48th Infantry Brigade Combat Team (United States)

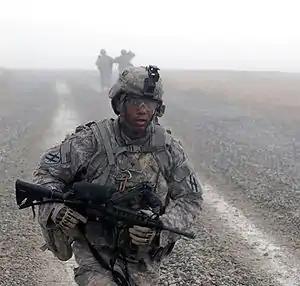
U.S. Army Spc. Darrell Hubbard, 1–121st Infantry, 48th Infantry Brigade Combat Team, Georgia Army National Guard, completes a nine-mile rucksack march around Gharib Ghar, a 7,000 ft. mountain near Kabul, Afghanistan, as part of the Non-commissioned officer of the Year competition. The competition was a rugged four-day test to identify the best of the 48th IBCT.

The 48th Infantry Brigade Combat Team (48th IBCT) ("Macon Volunteers") is a modular infantry brigade of the Georgia Army National Guard. One of the oldest units in U.S. Army history, the lineage of the 48th Infantry Brigade can be traced back to 1825. It is one of few units in the US military that also saw service as a unit of the Confederate States of America during the American Civil War. The 48th IBCT was apart of the U.S. Army's "Associated Units" program where it was aligned under the 3rd Infantry Division, a combined arms (armor and mechanized infantry) combat maneuver unit of the Regular Army from 2016-2025.